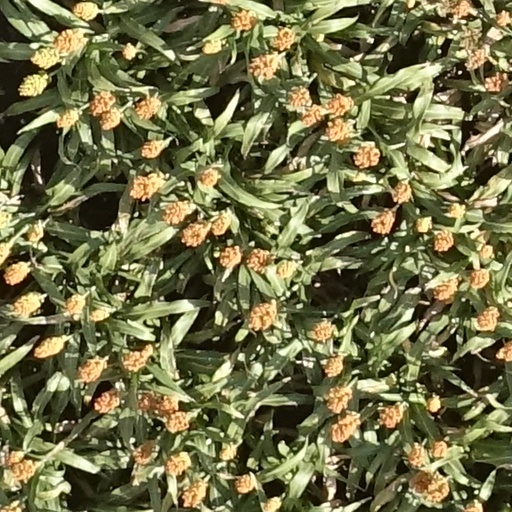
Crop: sorghum